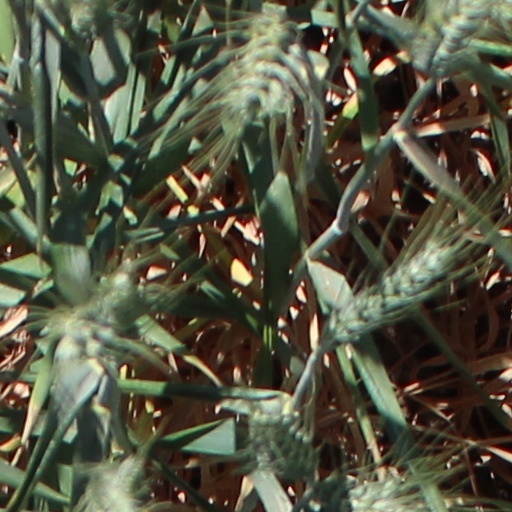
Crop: wheat